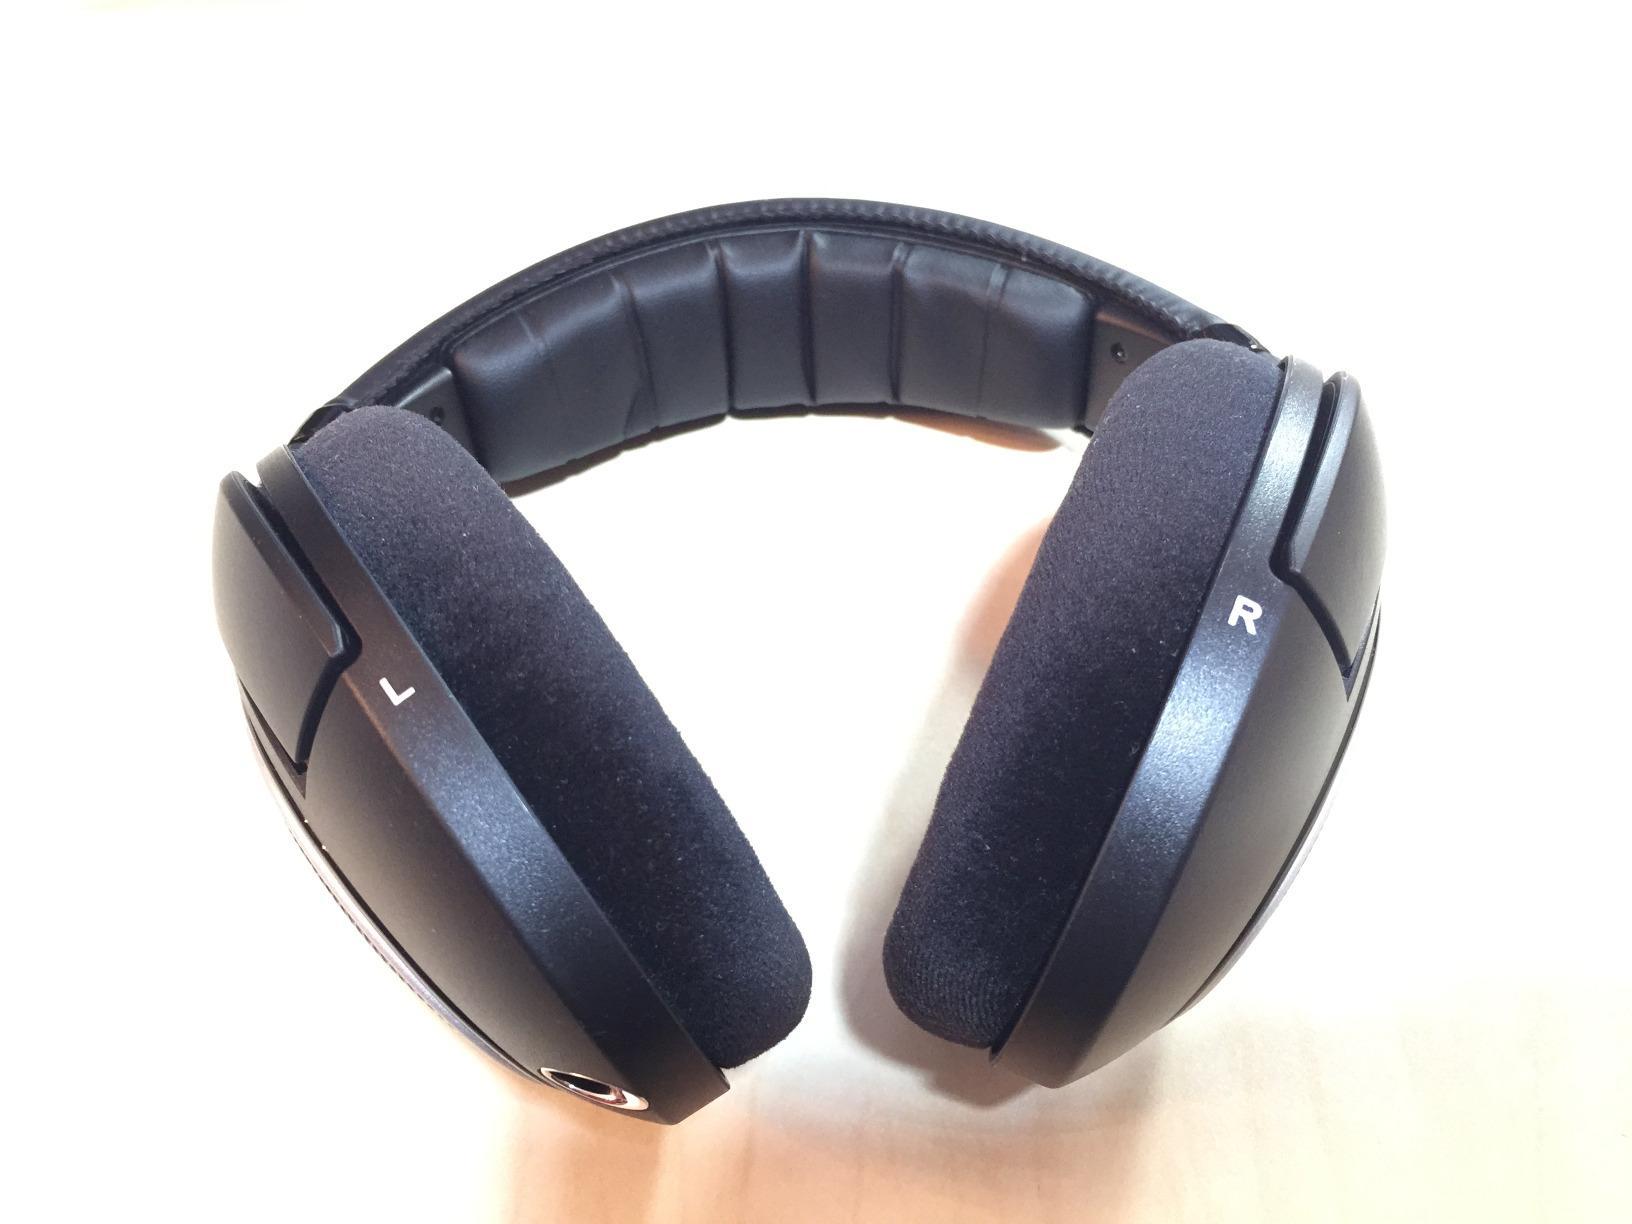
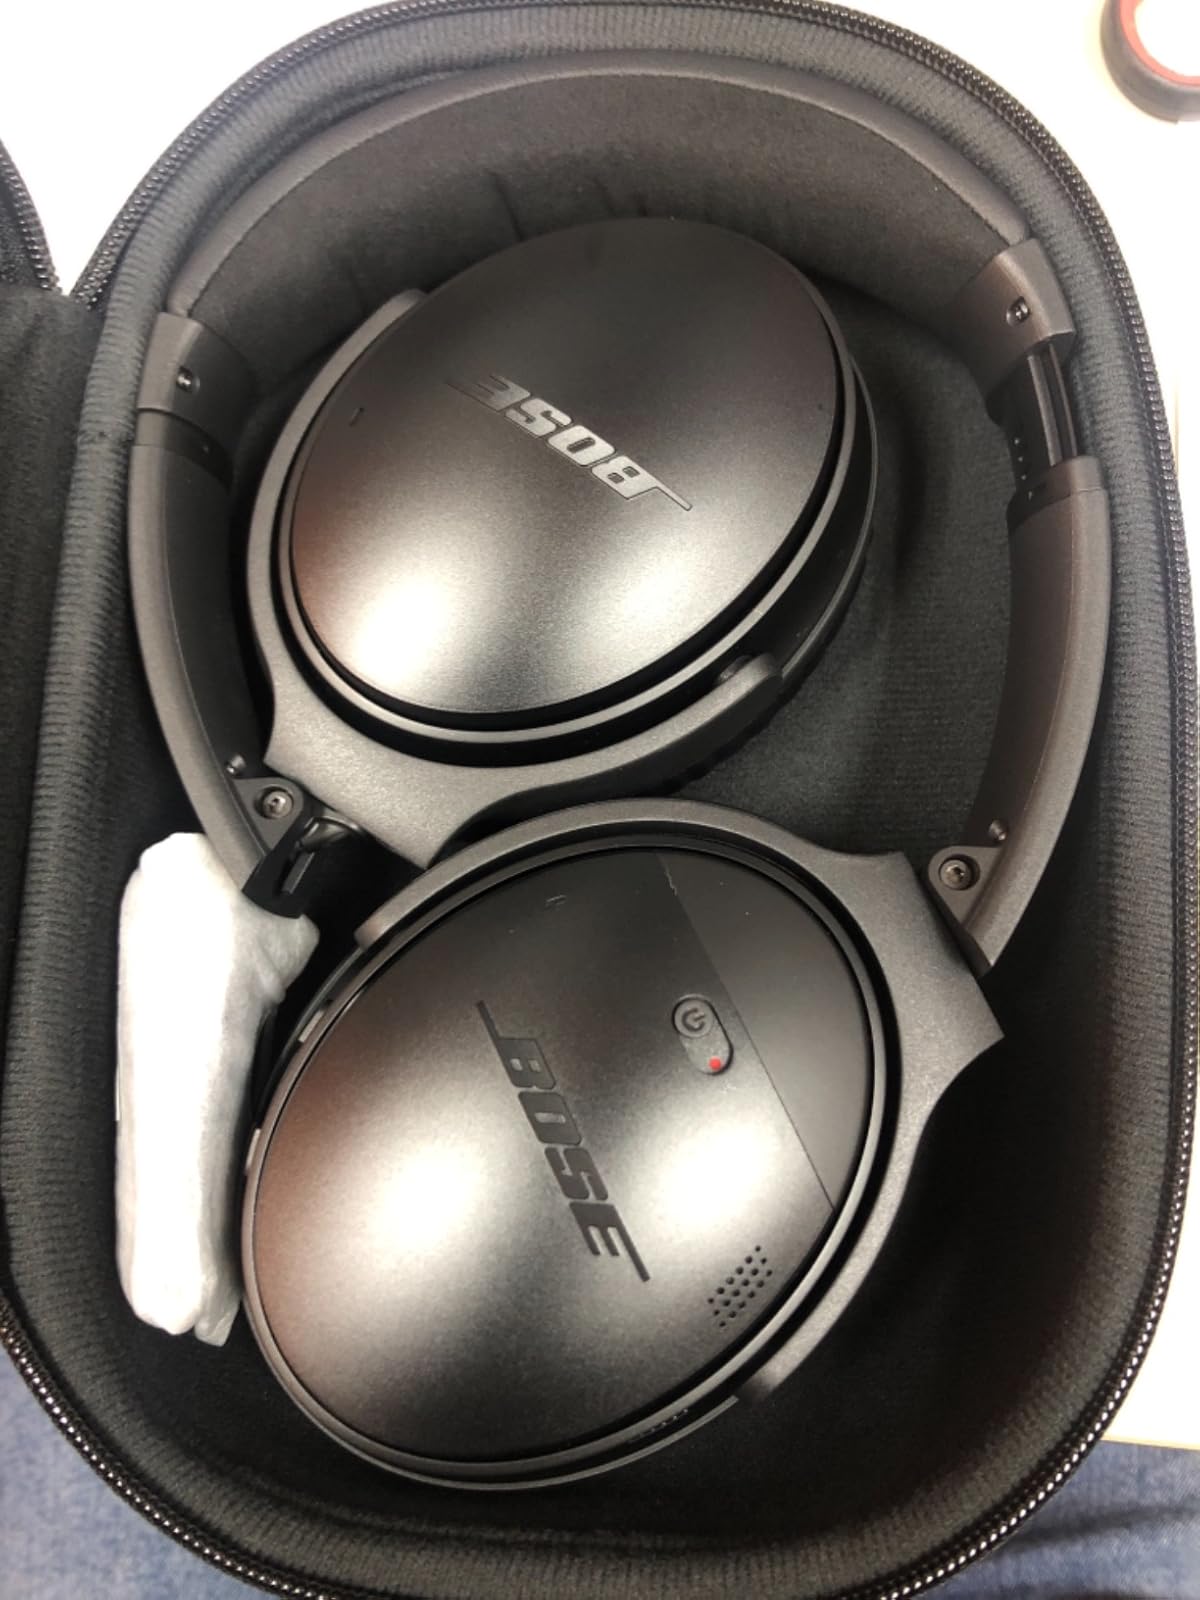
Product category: headphones
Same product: no